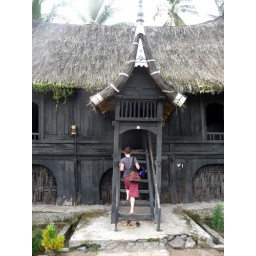
This 300-year-old house in the countryside was charmingly crooked (settling into the ground beneath), but otherwise well maintained.